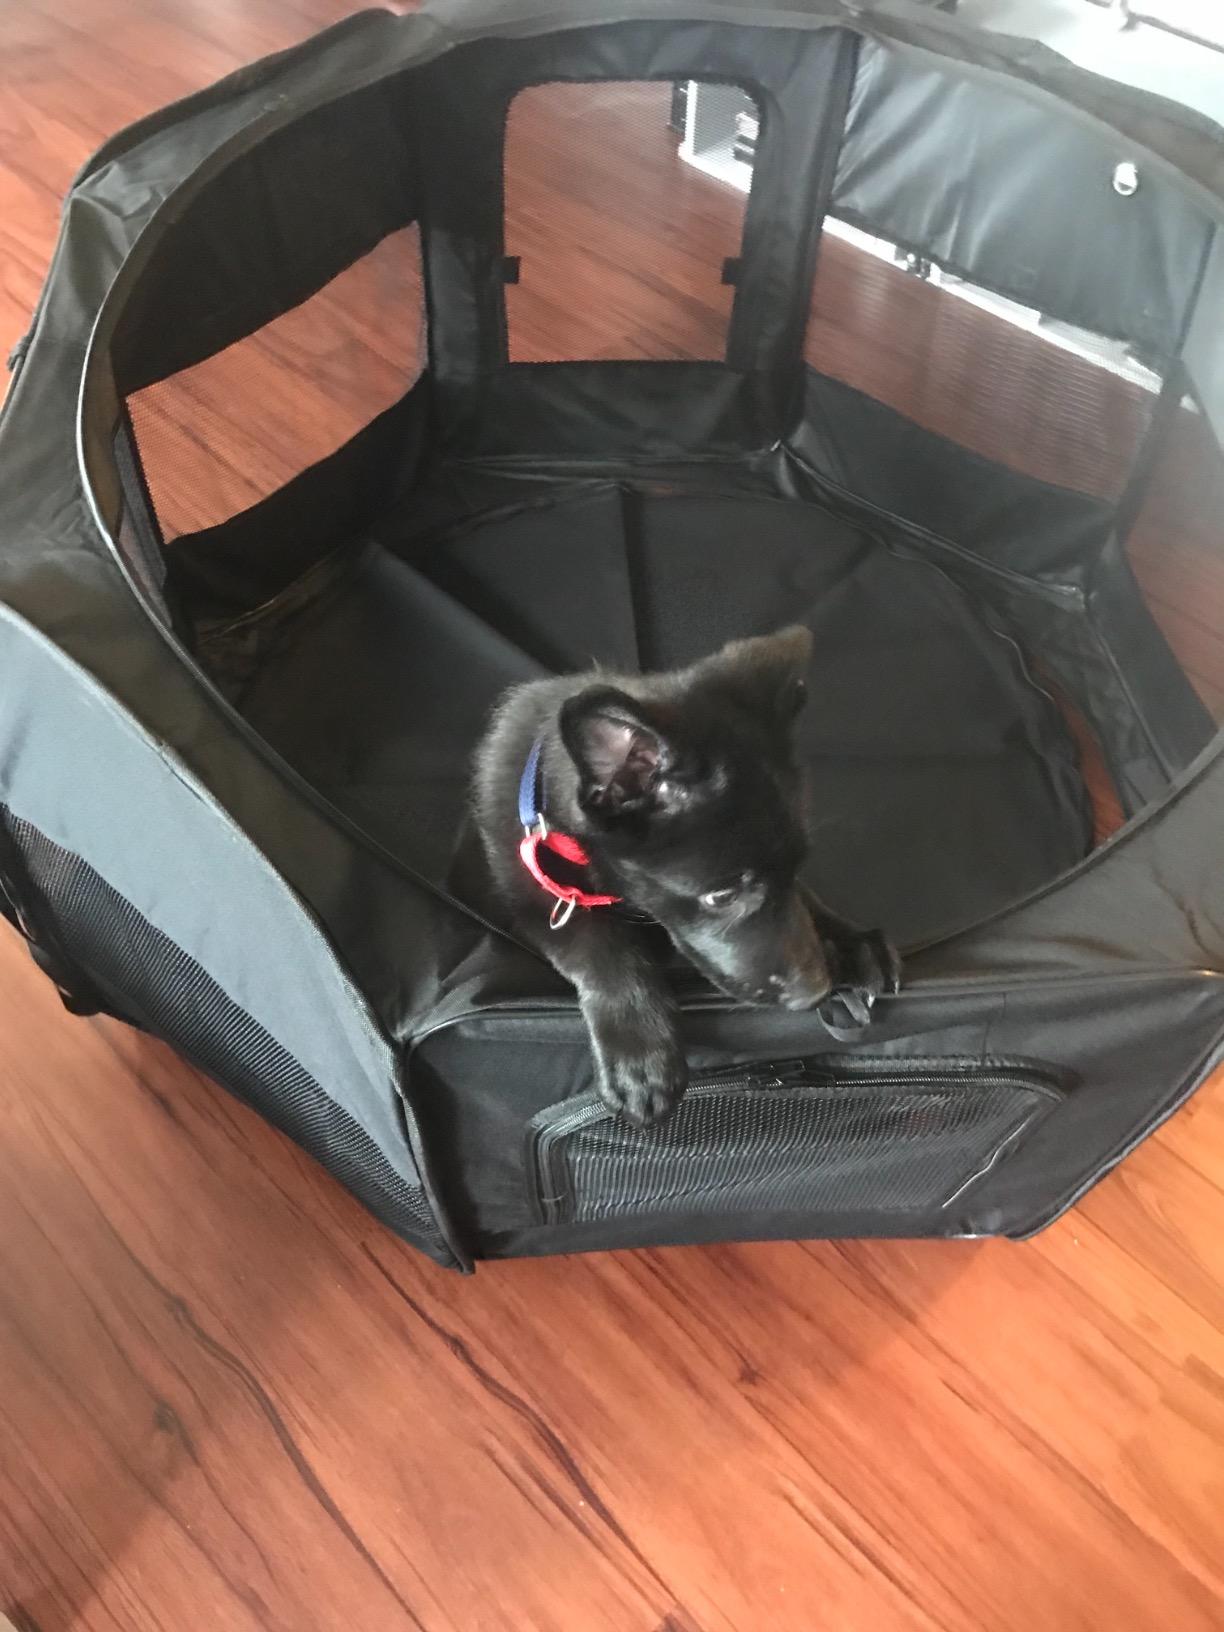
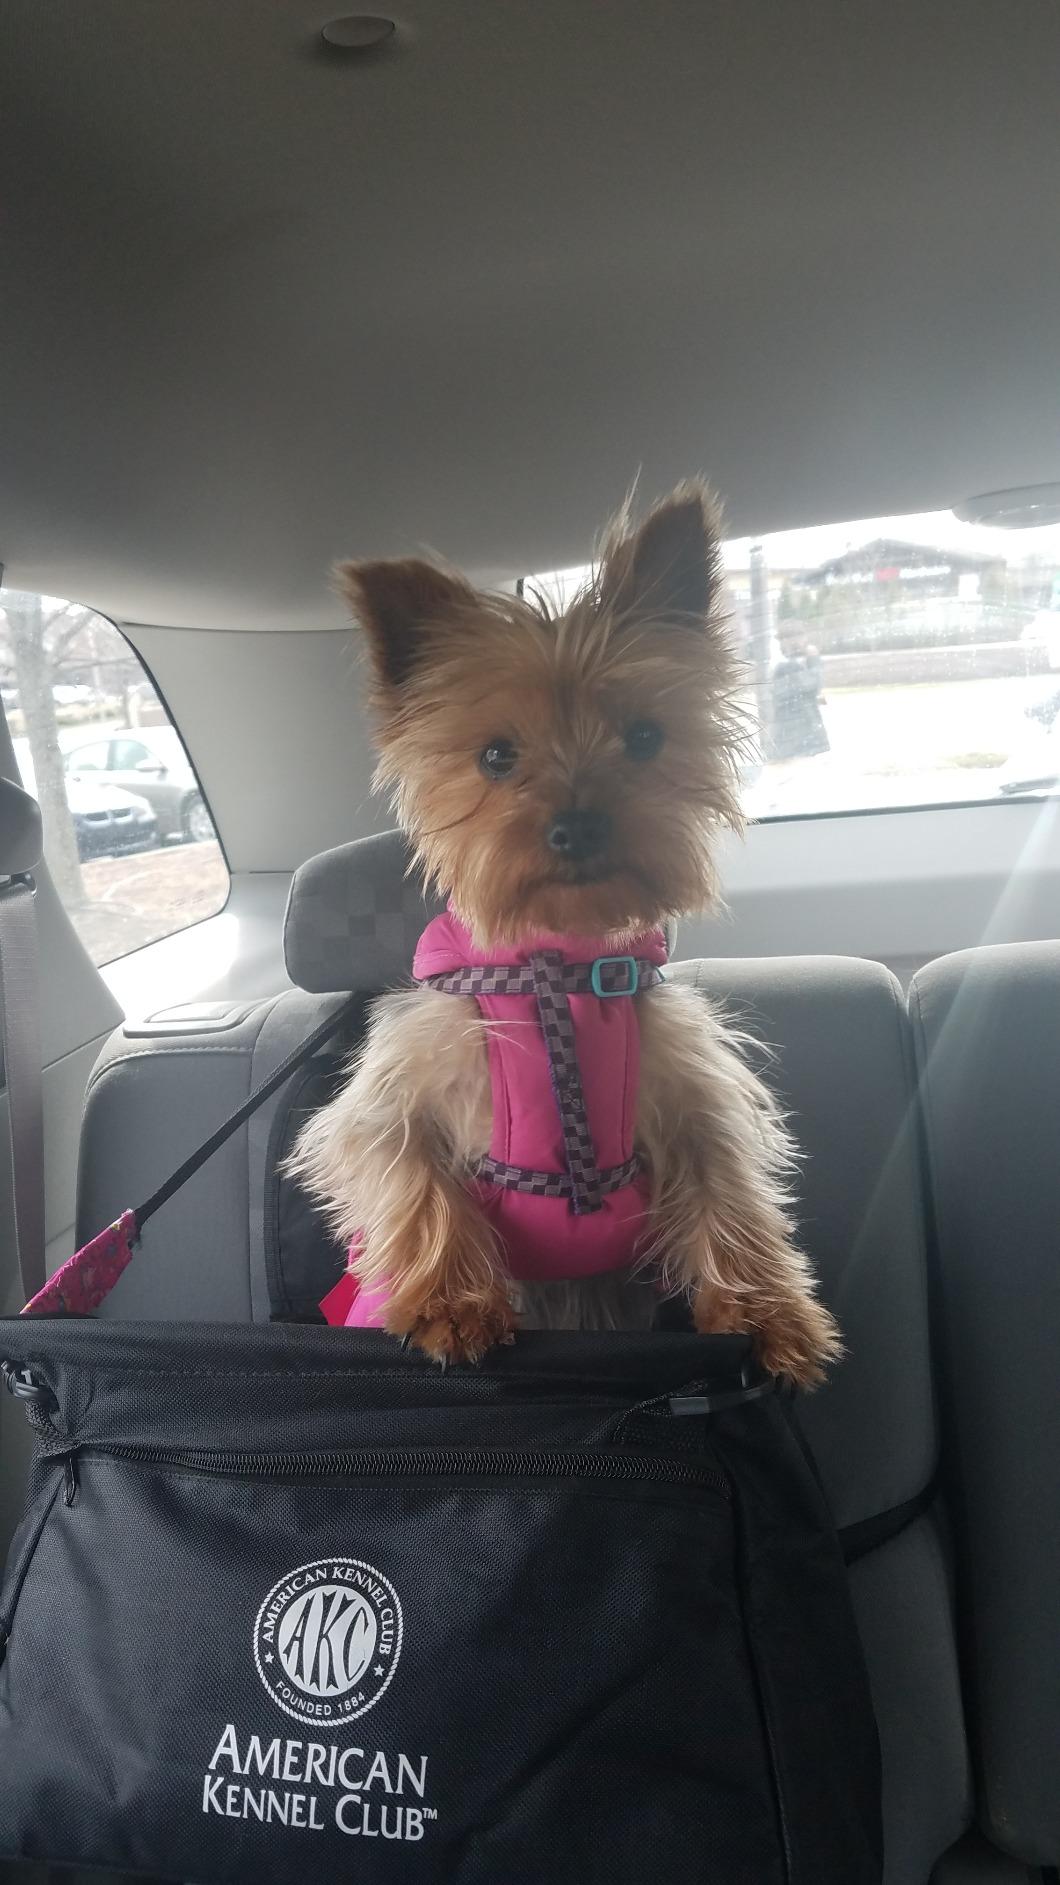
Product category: items_kennel
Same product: no